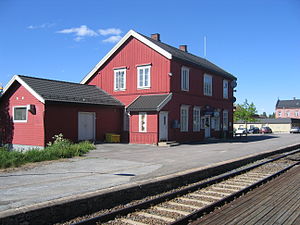
Løten Station
Løten Station er en jernbanestation på Rørosbanen, der ligger ved byområdet Løten i Løten kommune i Norge. Stationen består af tre spor, to perroner og en stationsbygning samt pakhus i rødmalet træ. Stationsbygningen rummer udover ventesal og toilet også café, bageri og landhandel. Udenfor er der busstoppested og taxicentral i tilknytning til stationen.